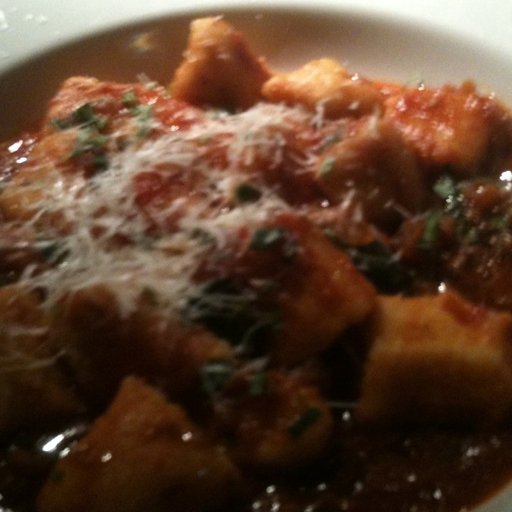
Label: gnocchi